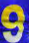
Number: 9